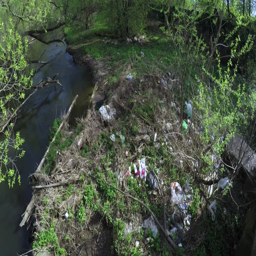
dynamic panorama of rubbish on the bank of a small river